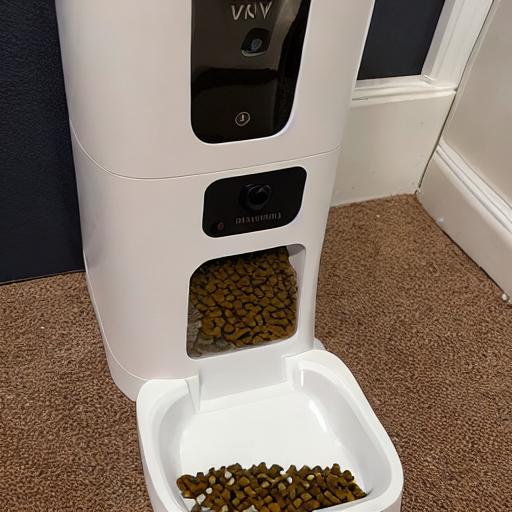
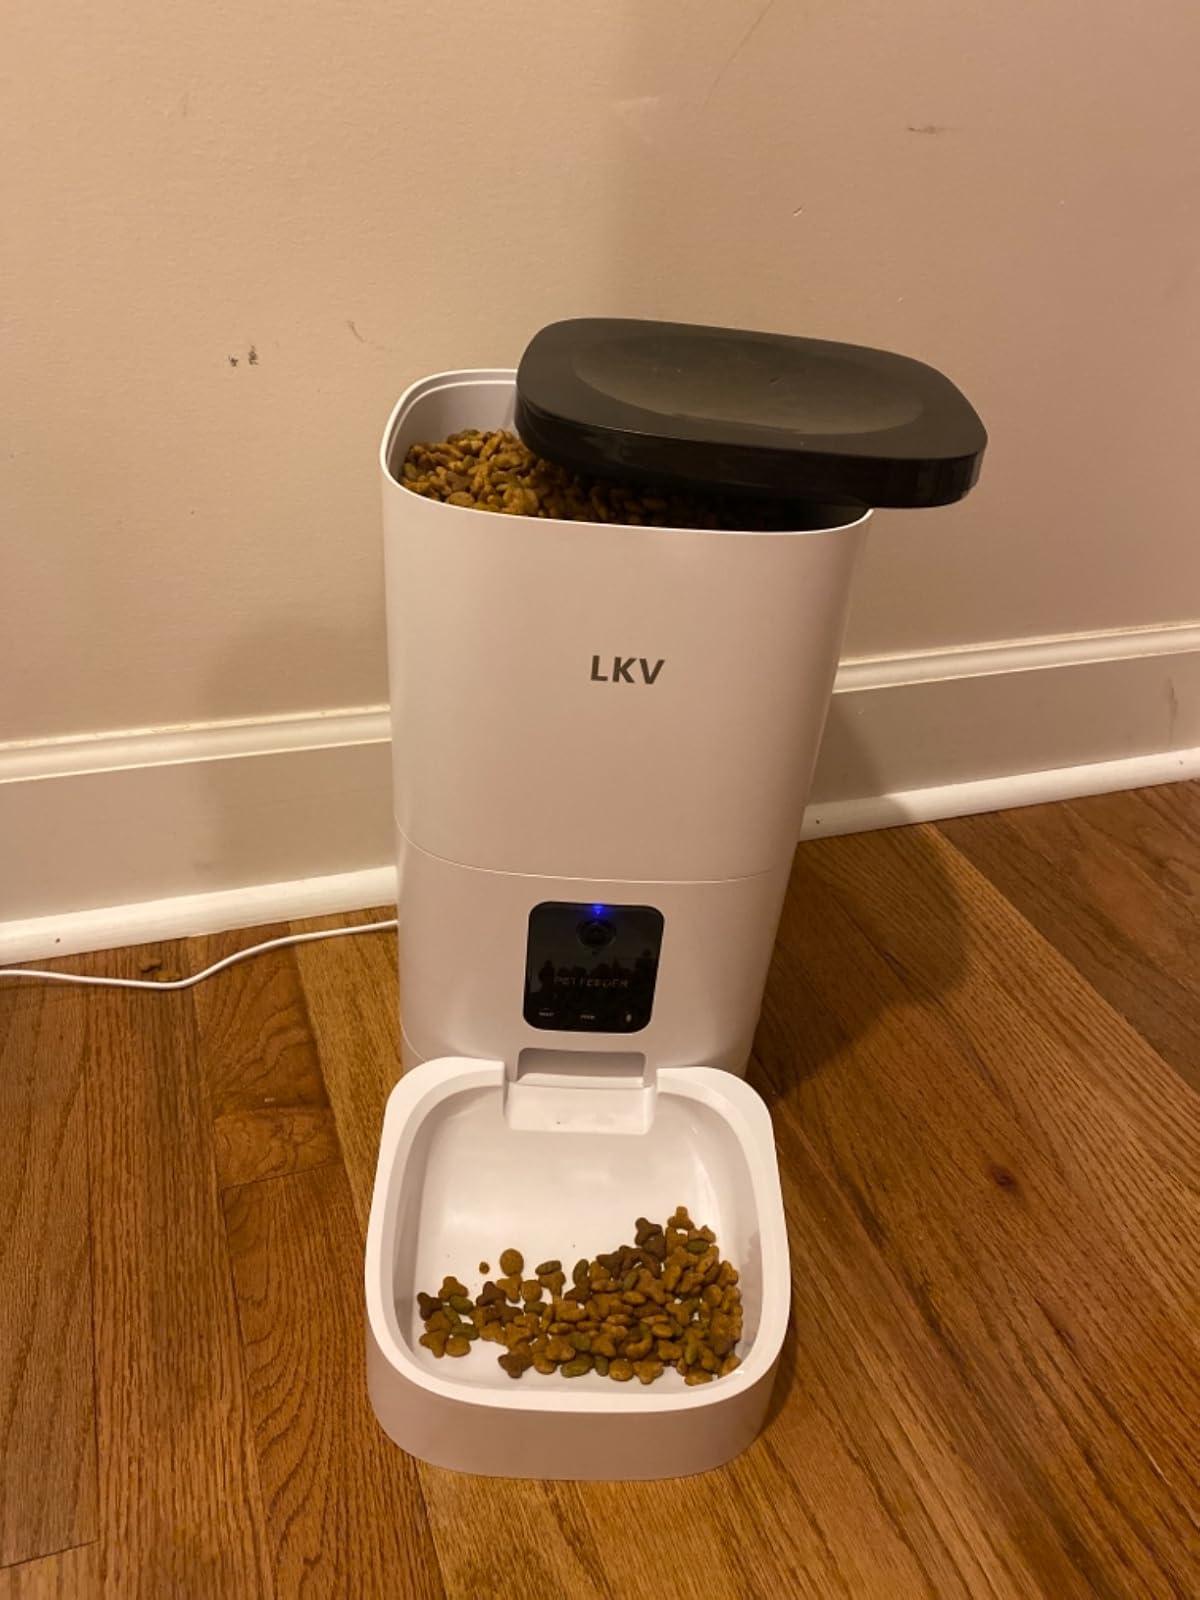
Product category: items_feeder
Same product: no